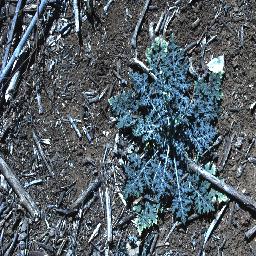
Label: parthenium